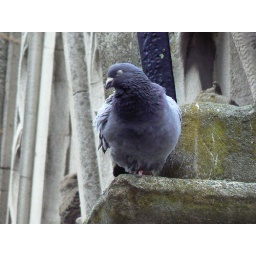
this pigeon just happened to be sitting on the side of the clock tower in leicester city centre